Frederick II, Holy Roman Emperor

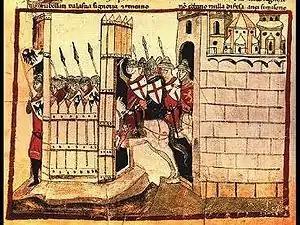
The wooden city of "Vittoria" is charged at the siege of Parma 1248

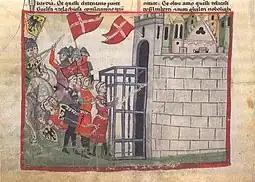
The capture of King Enzio a son of Frederick at the Battle of Fossalta 1249

An unexpected event was to change the situation dramatically. In June 1247 the important Lombard city of Parma expelled the Imperial functionaries and sided with the Guelphs. Enzo was not in the city and could do nothing more than ask for help from his father, who came back to lay siege to the rebels, together with his friend Ezzelino III da Romano, tyrant of Verona. The besieged languished as the Emperor waited for them to surrender from starvation. He had a wooden city, which he called "Vittoria", built around the walls.